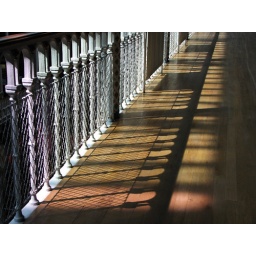
Sunlight flooding in through the glass roof of the West Wing at the National Museum of Scotland in Edinburgh